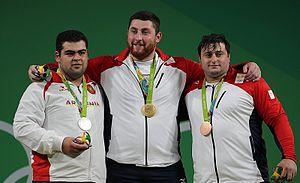
L'épreuve des plus de 105 kg en haltérophilie des Jeux olympiques d'été de 2016 a lieu le 16 août 2016 au Riocentro de Rio de Janeiro.